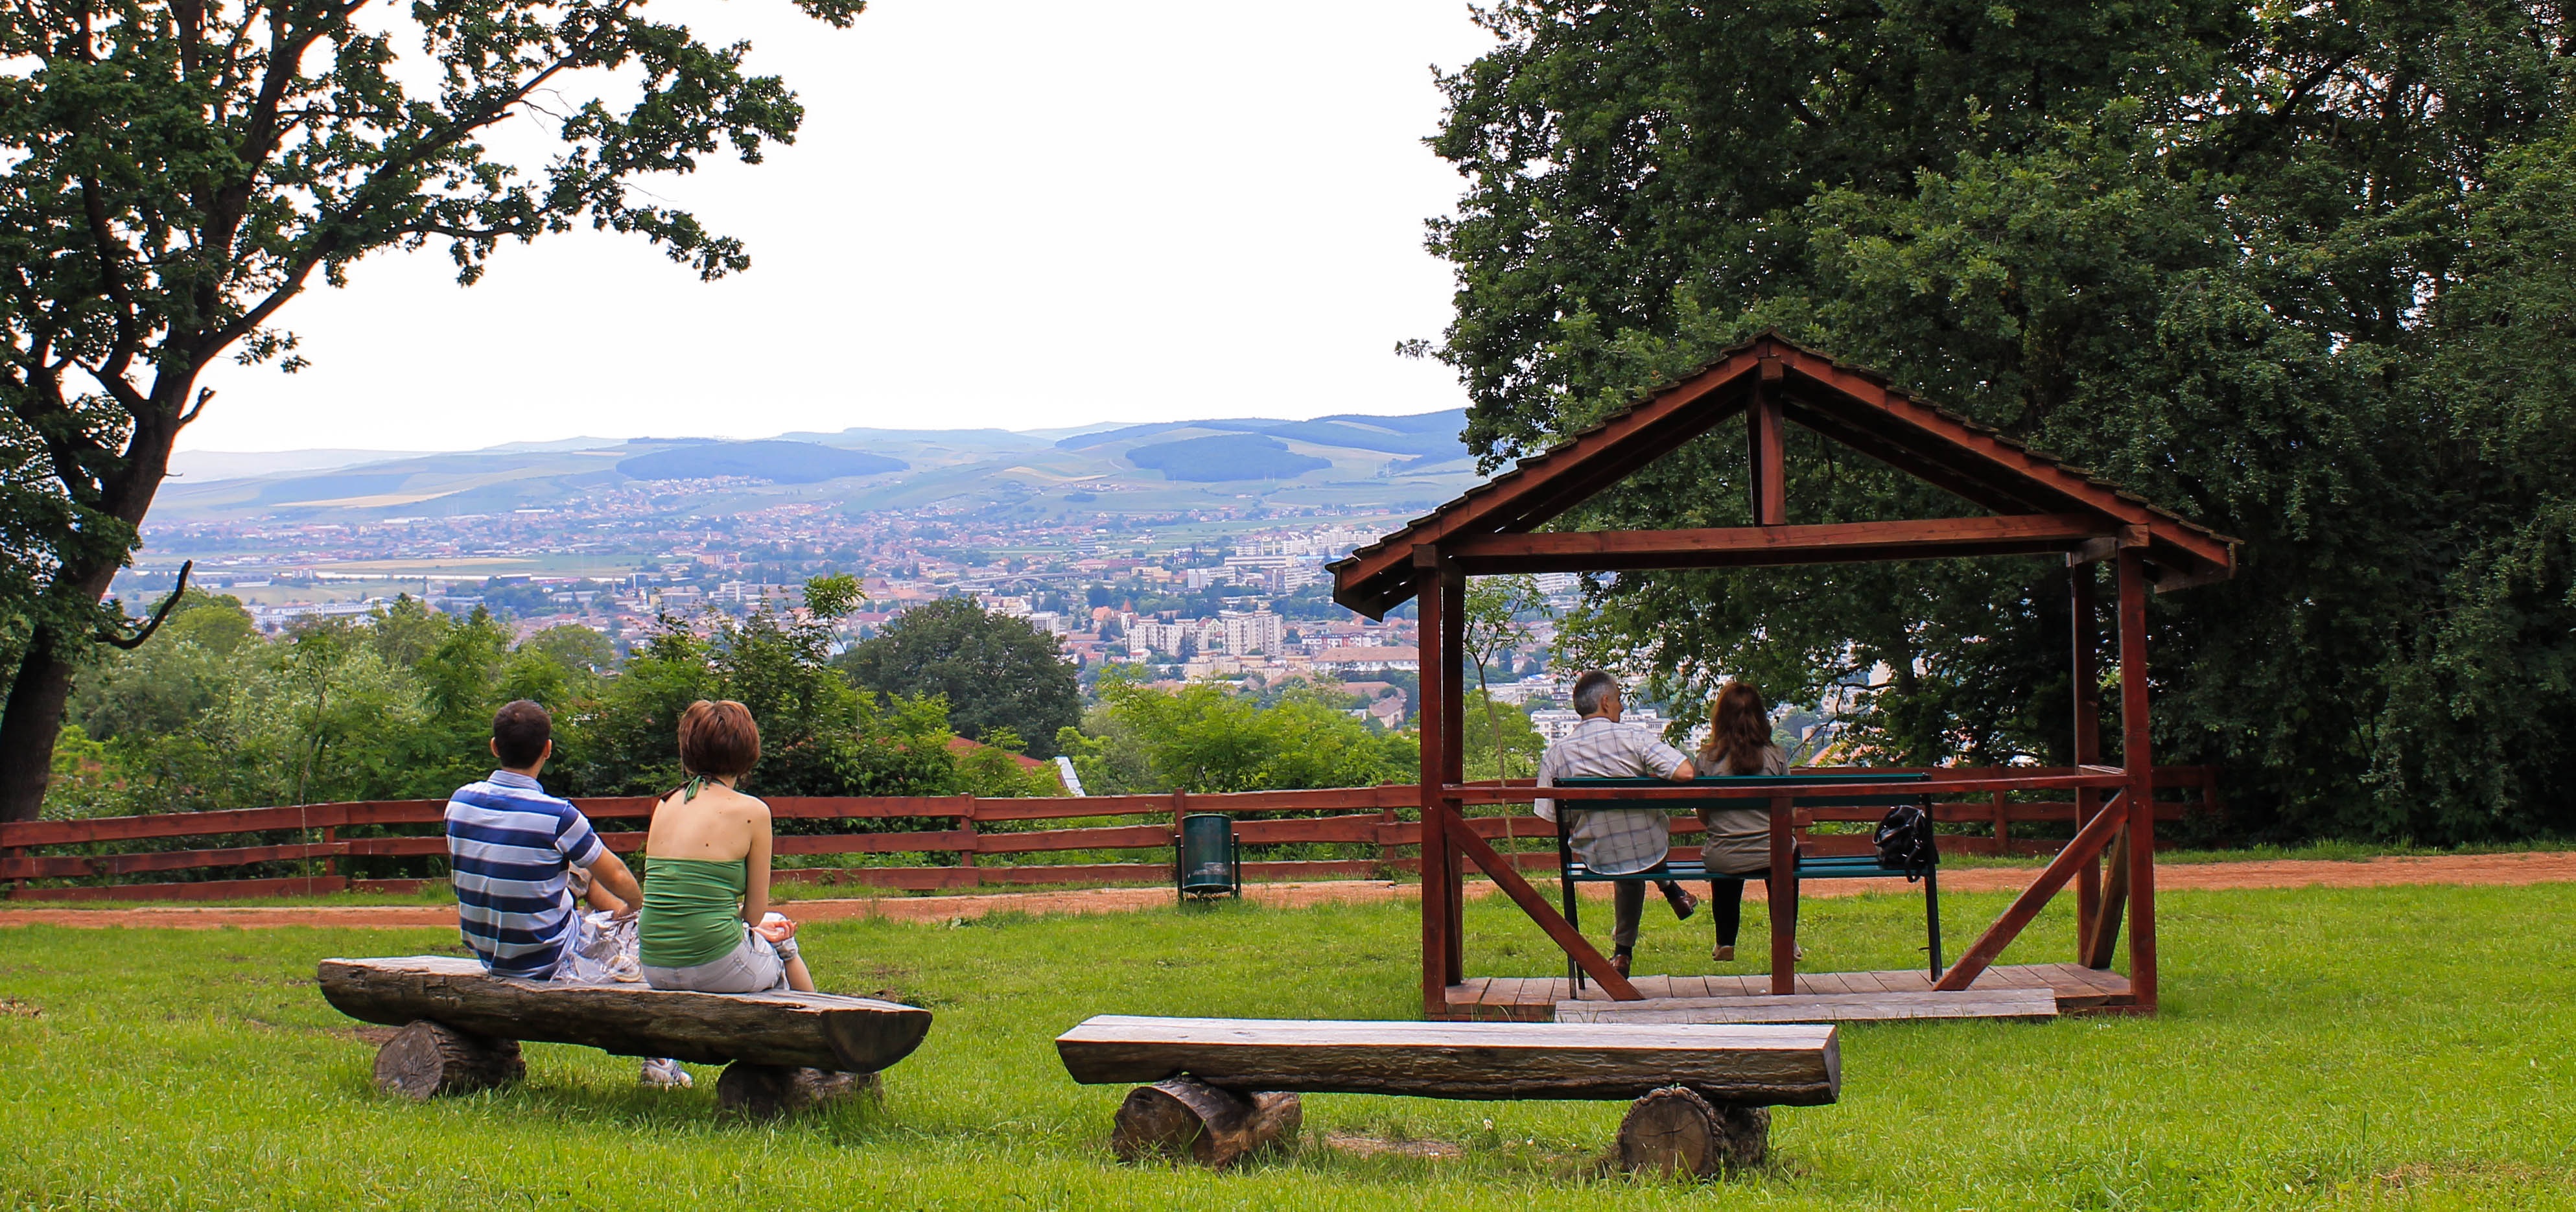
people, bench, farm, cottage, park, rest, leisure, public space, playground, rural area, outdoor recreation, human settlement, outdoor play equipment